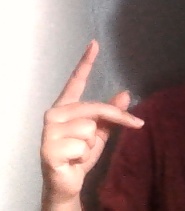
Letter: dha